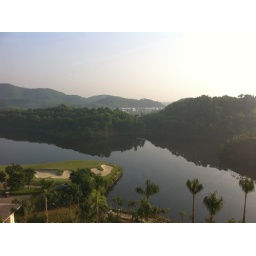
Photo at balcony in mission hill hotel